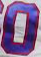
Number: 0